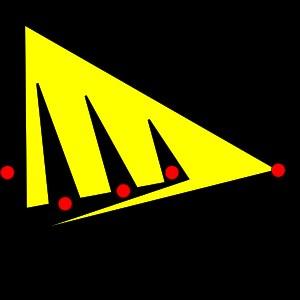
En informatique, plus précisément en géométrie algorithmique, le problème de la galerie d'art est un problème de visibilité bien étudié inspiré d'un problème réel. Il se formule comme suit :